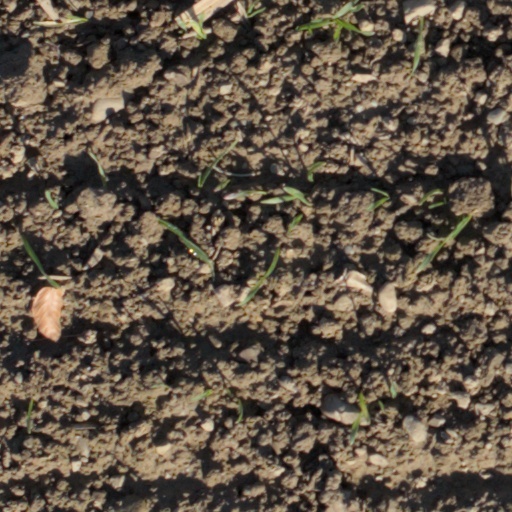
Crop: wheat